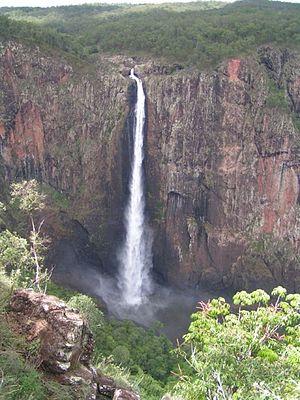
La liste de chutes d'eau présentée ci-dessous est un échantillon, classé par continent puis par pays ou État, de chutes d'eau naturelles, ayant acquis une relative notoriété du fait de leur fréquentation et/ou de leurs particularités : dimensions, concrétionnement, aménagements humains, art mobilier, pratiques rituelles, etc.
Cette page est une liste des chutes d'eau d'Australie.
Ingham est une ville au Nord du Queensland, en Australie. Elle est située approximativement à 220 km au Sud de Cairns, à 110 km au Nord de Townsville, à 60 km au Nord de Thuringowa et à 1 550 km au Nord de Brisbane. Elle fait partie de la région du Great Green Way dans le Nord Queensland. C'est le centre administratif du comté de Hinchinbrook.